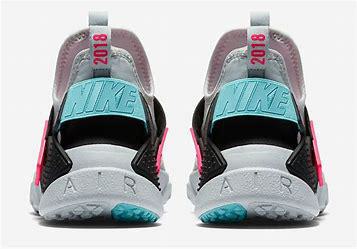
Brand: Nike
Model: Air Huarache Drift